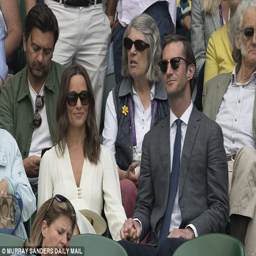
among the famous faces in the crowd were celebrity and banker